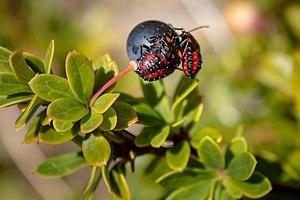
Le parc national Torres del Paine est un parc national du Chili situé entre la cordillère des Andes et la steppe de Patagonie. Administrativement, il appartient à la XIIᵉ région de Magallanes et de l'Antarctique chilien et à la province de Última Esperanza.